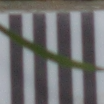
Label: loose_silkybent